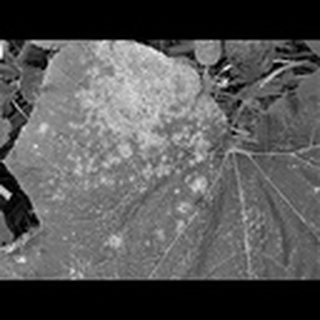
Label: cotton_powdery_mildew